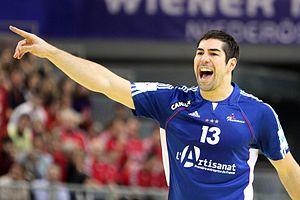
Nikola Karabatic, né Nikola Karabatić le 11 avril 1984 à Niš en Yougoslavie, est un joueur français de handball d'origine croate par son père Branko Karabatić et serbe par sa mère Lala Karabatic. Il évolue au poste d'arrière gauche ou de demi-centre en équipe de France et au club du Paris Saint-Germain. 17 fois champion de France, d'Allemagne et d'Espagne en 18 saisons, il est également détenteur de trois Ligues des champions, en 2003 avec Montpellier, en 2007 avec Kiel et en 2015 avec Barcelone.
Cette page présente les joueurs sélectionnés en Équipe de France masculine de handball depuis 1946.